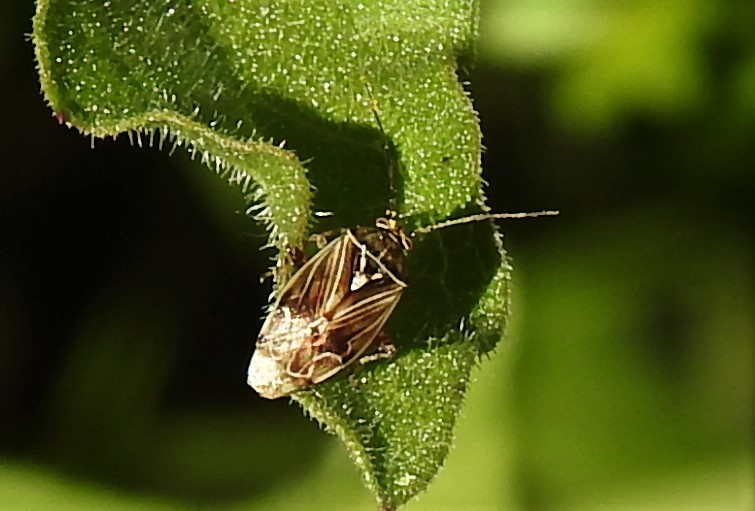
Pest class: lygus_bug